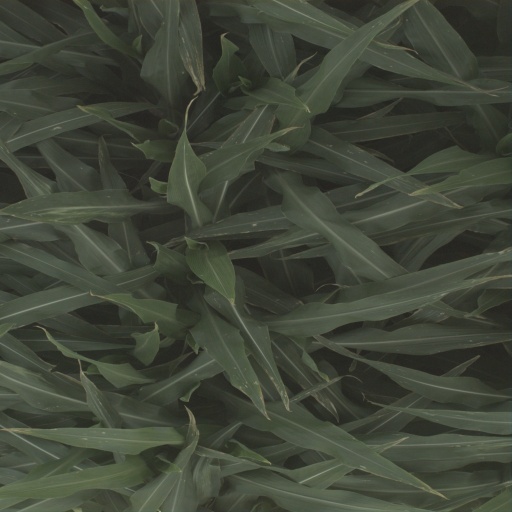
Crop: sorghum